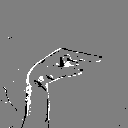
ASL letter: g